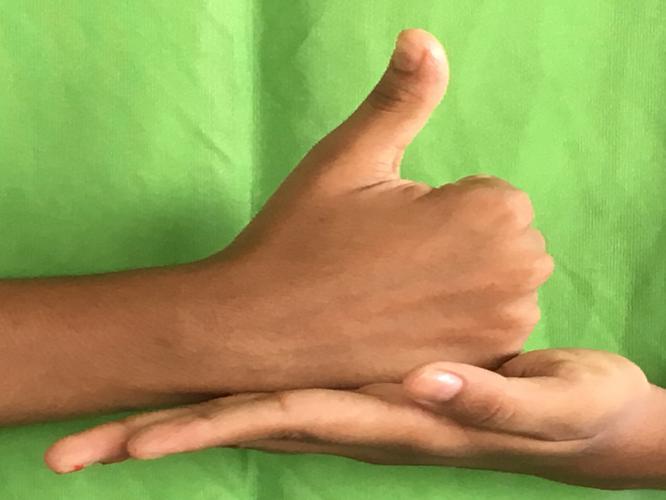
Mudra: Shivalinga
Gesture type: double_hand